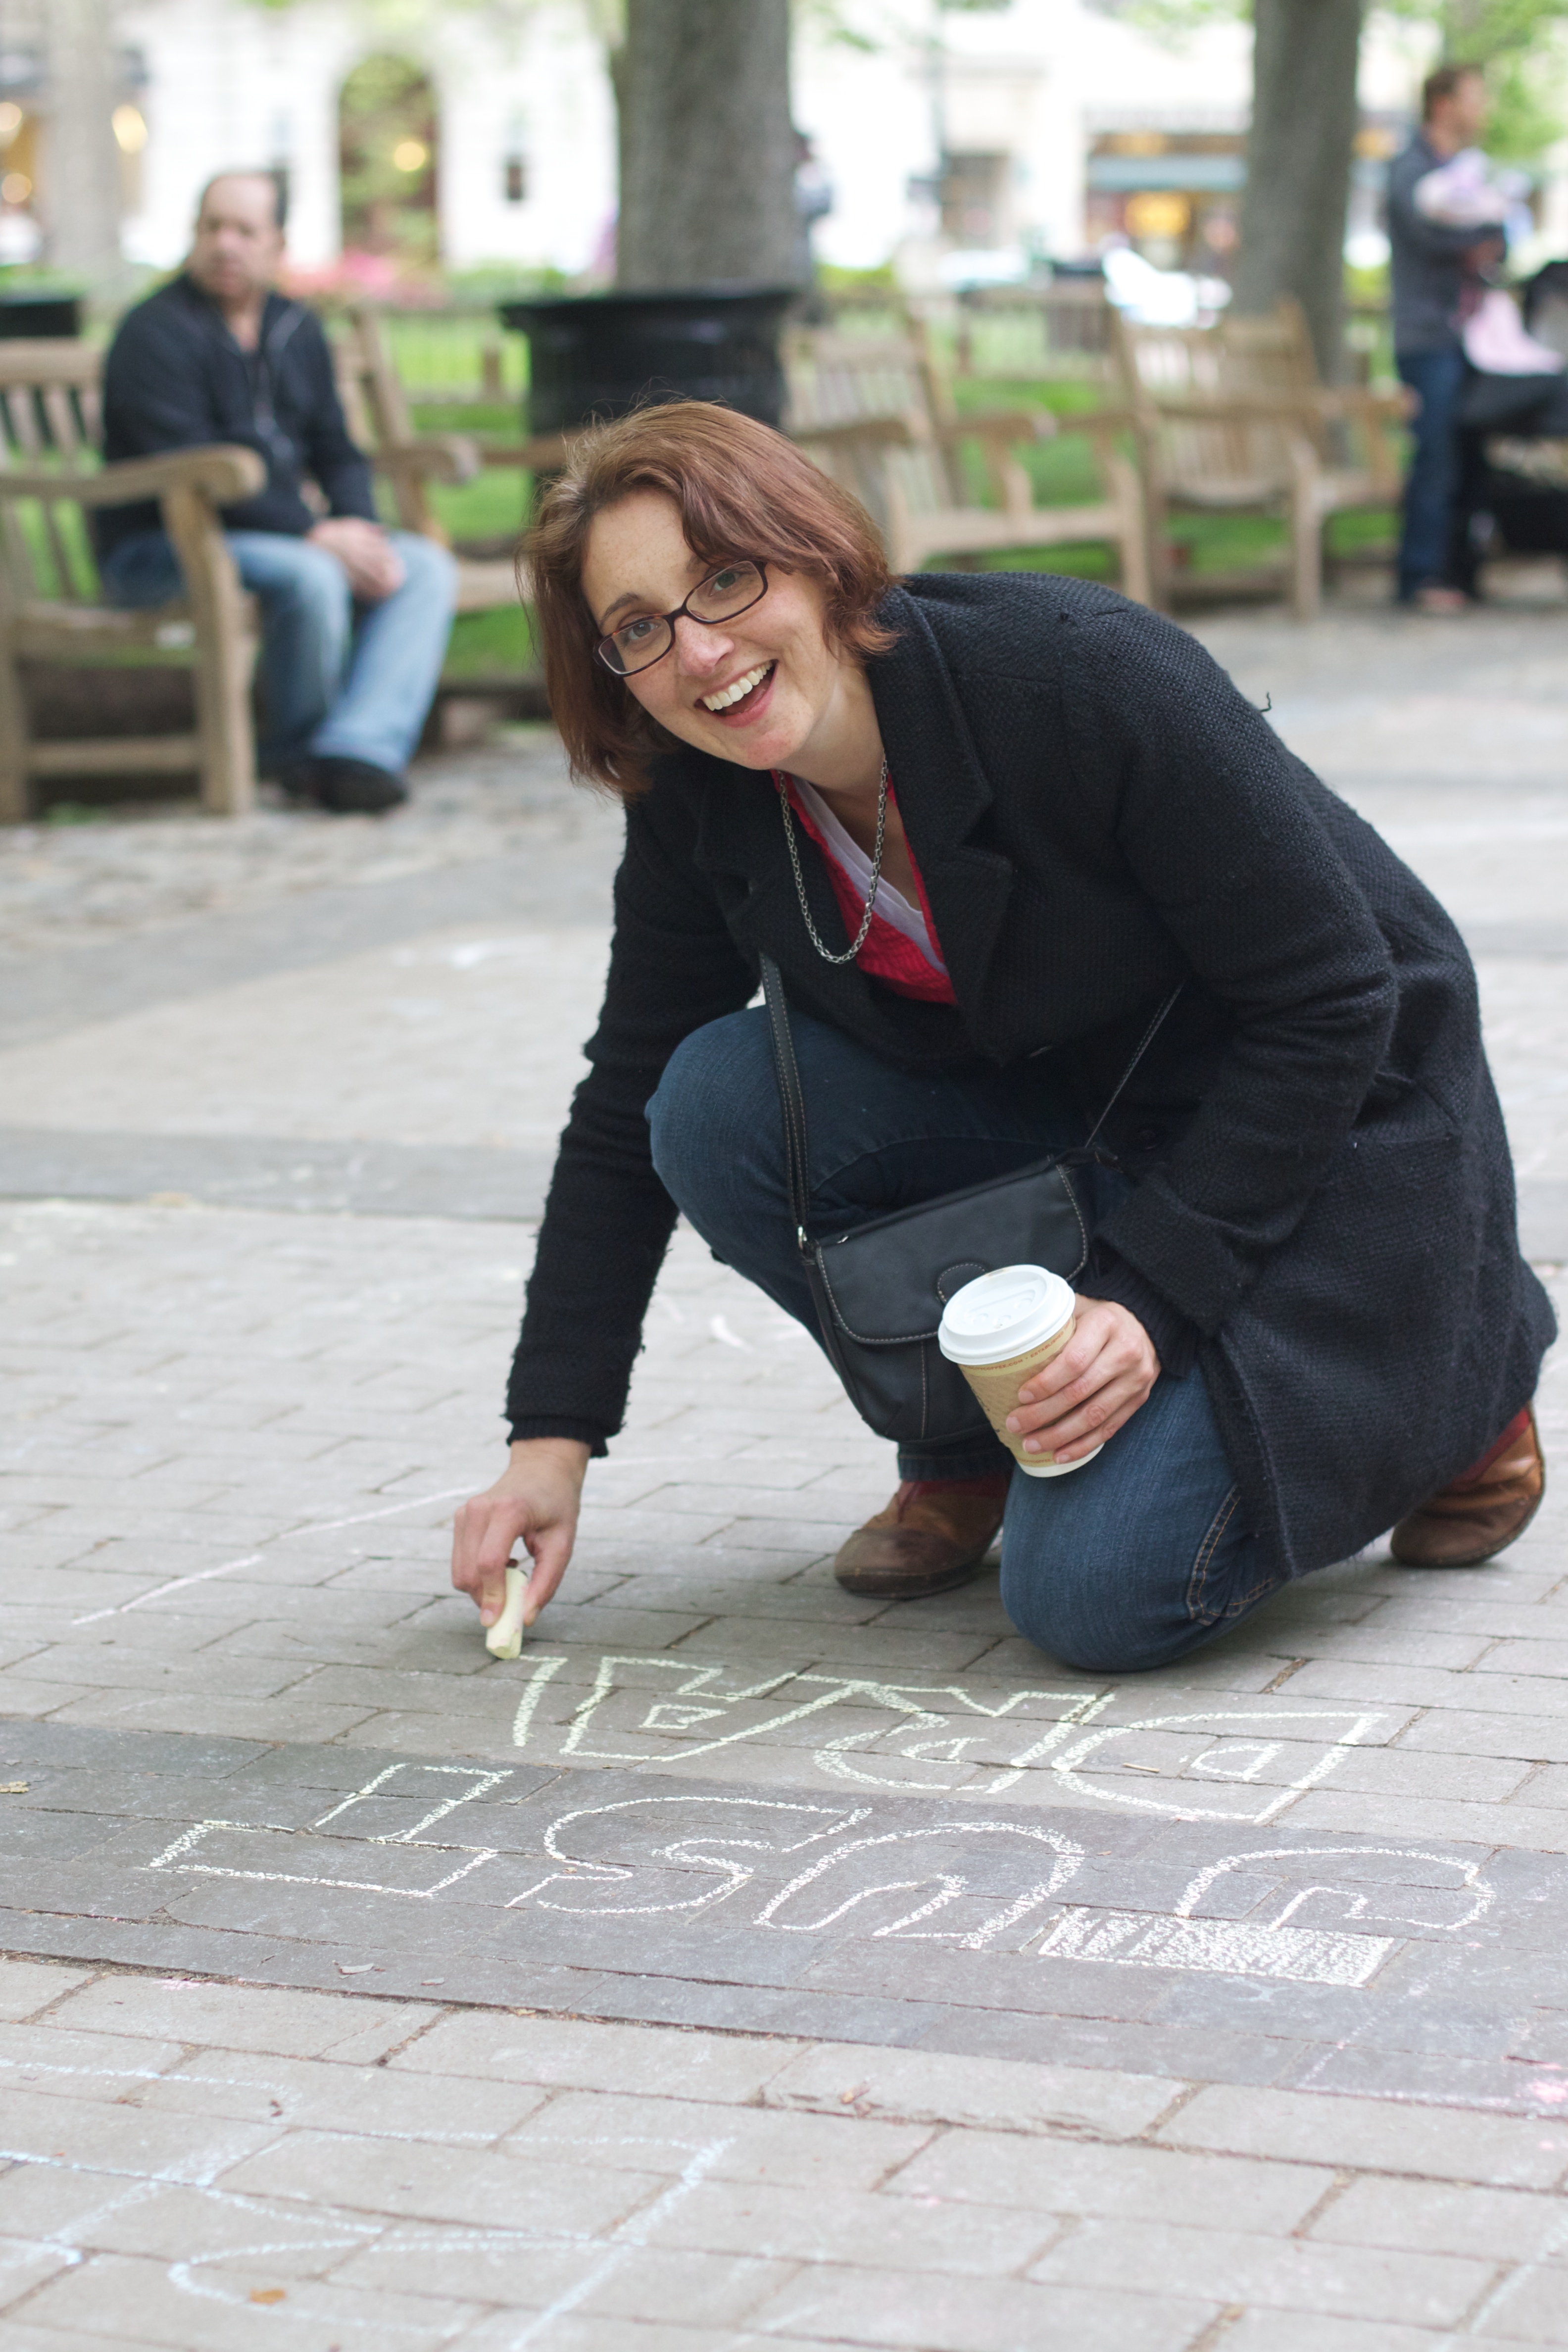
person, girl, road, street, leg, spring, color, sitting, fashion, clothing, lady, dress, footwear, photograph, beauty, canonef50mmf14usm, interaction, photo shoot, human positions